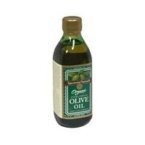
Item Name: Spectrum Naturals Oil Olive Xvrgn Org
Value: 25.4
Unit: Ounce

Price: 7.59